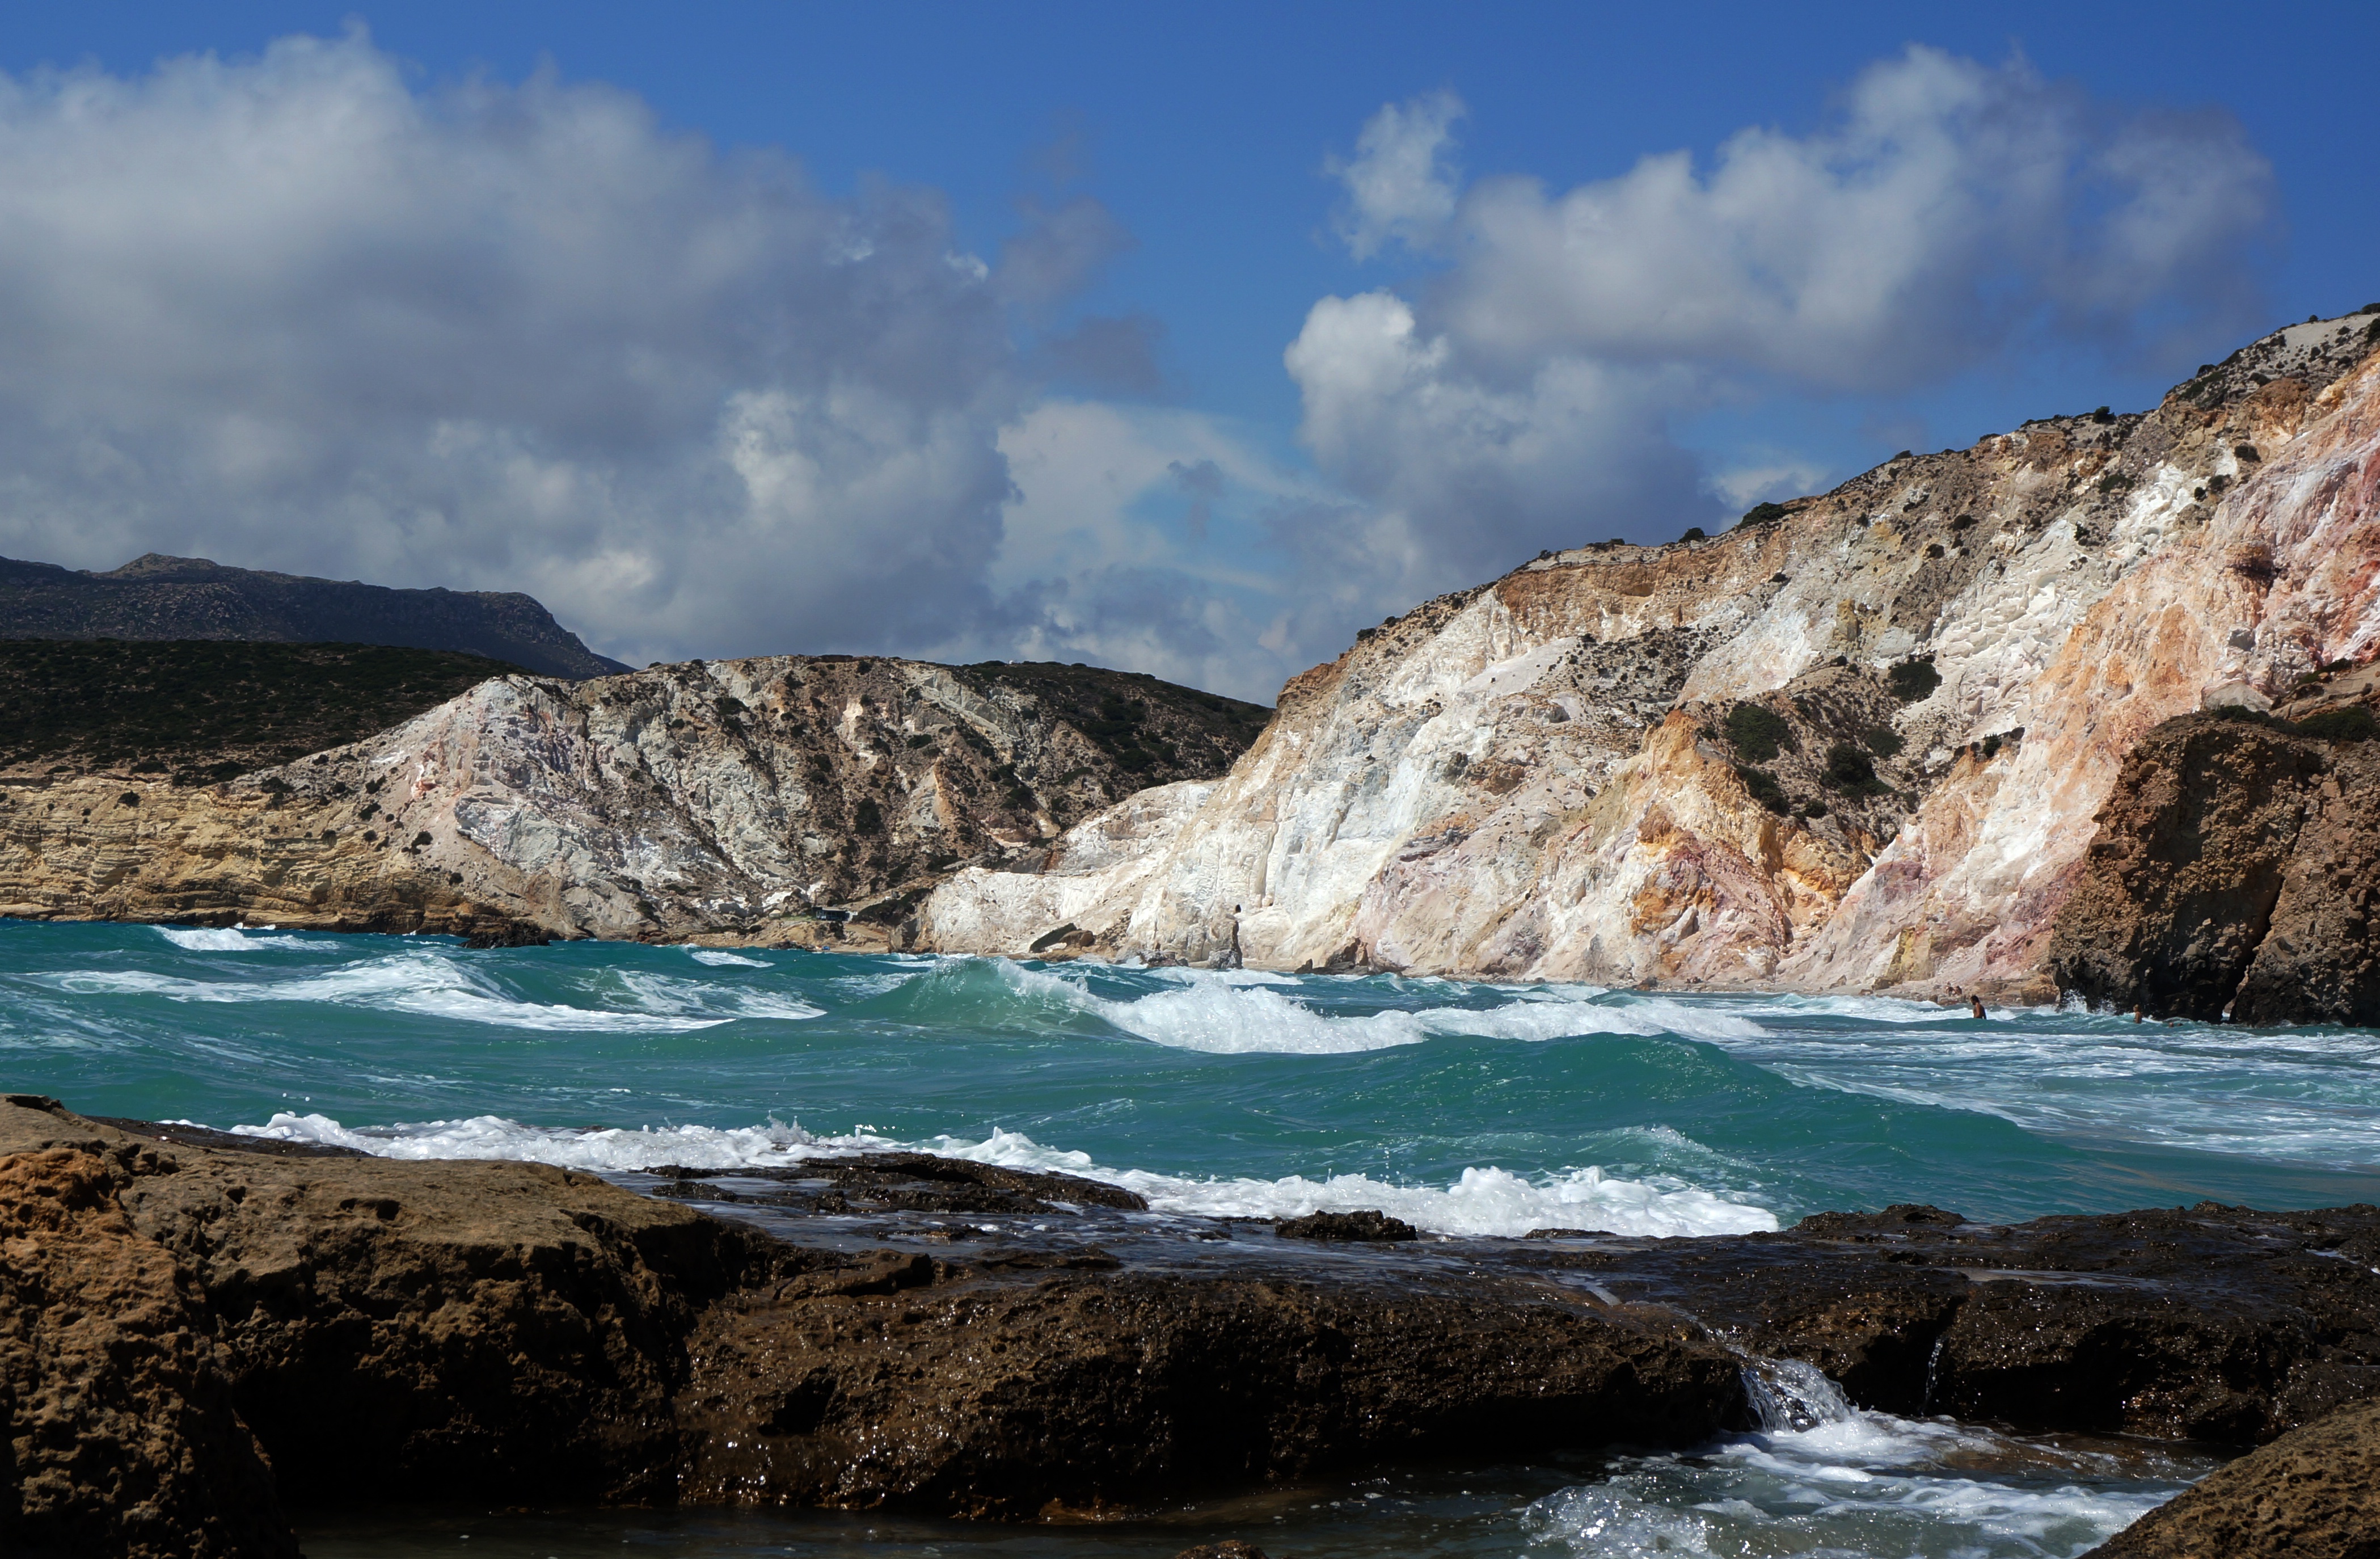
beach, landscape, sea, coast, water, nature, rock, ocean, mountain, cloud, shore, wave, cliff, cove, green, bay, blue, terrain, material, body of water, waves, colors, greece, cape, landform, greek island, milos, geographical feature, wind wave